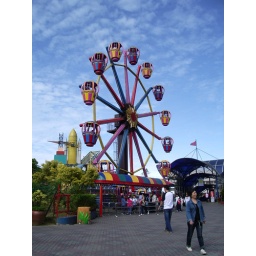
A ferris wheel against the blue sky in the theme park.